Raining Stones

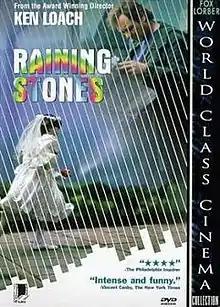

Raining Stones is a 1993 film directed by Ken Loach and starring Bruce Jones, Julie Brown, Ricky Tomlinson, Tom Hickey and Gemma Phoenix. It tells the story of a man who cannot afford to buy his daughter a First Communion dress, and makes disastrous choices in trying to raise the money. The film won the Jury Prize at the 1993 Cannes Film Festival.